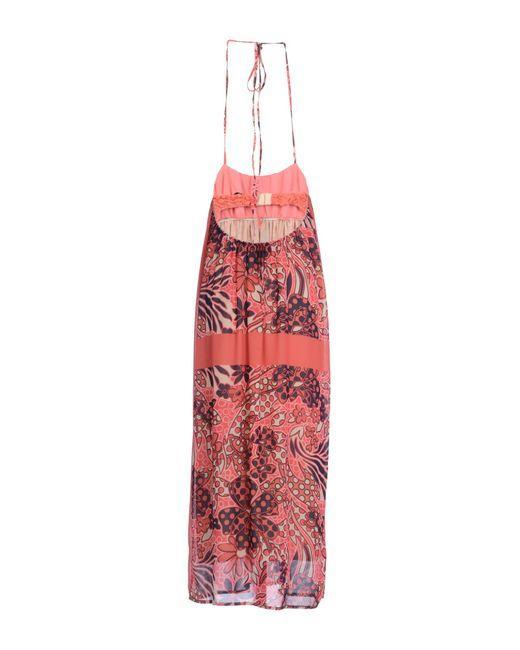
Seidiges Strandkleid mit mehrfarbigem und mehrfarbigem Designmuster für Damen